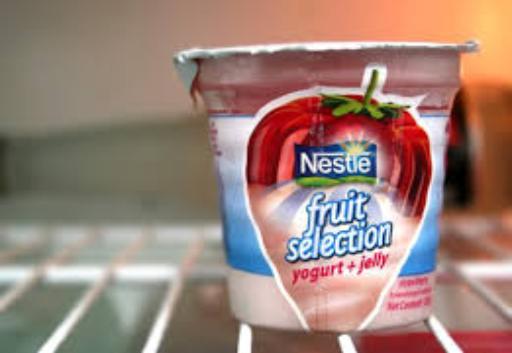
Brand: Fruit Selection Yogurt
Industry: Food